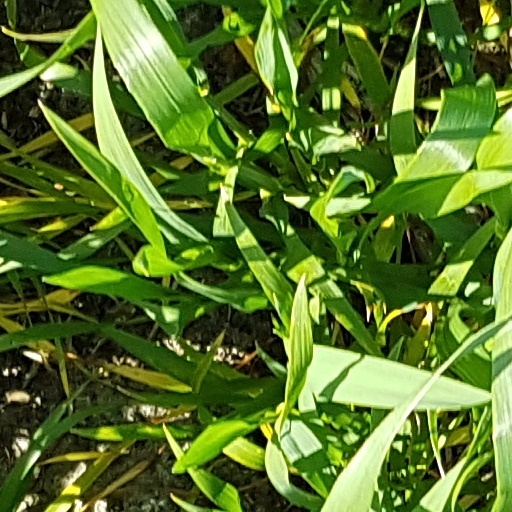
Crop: wheat